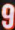
Number: 9